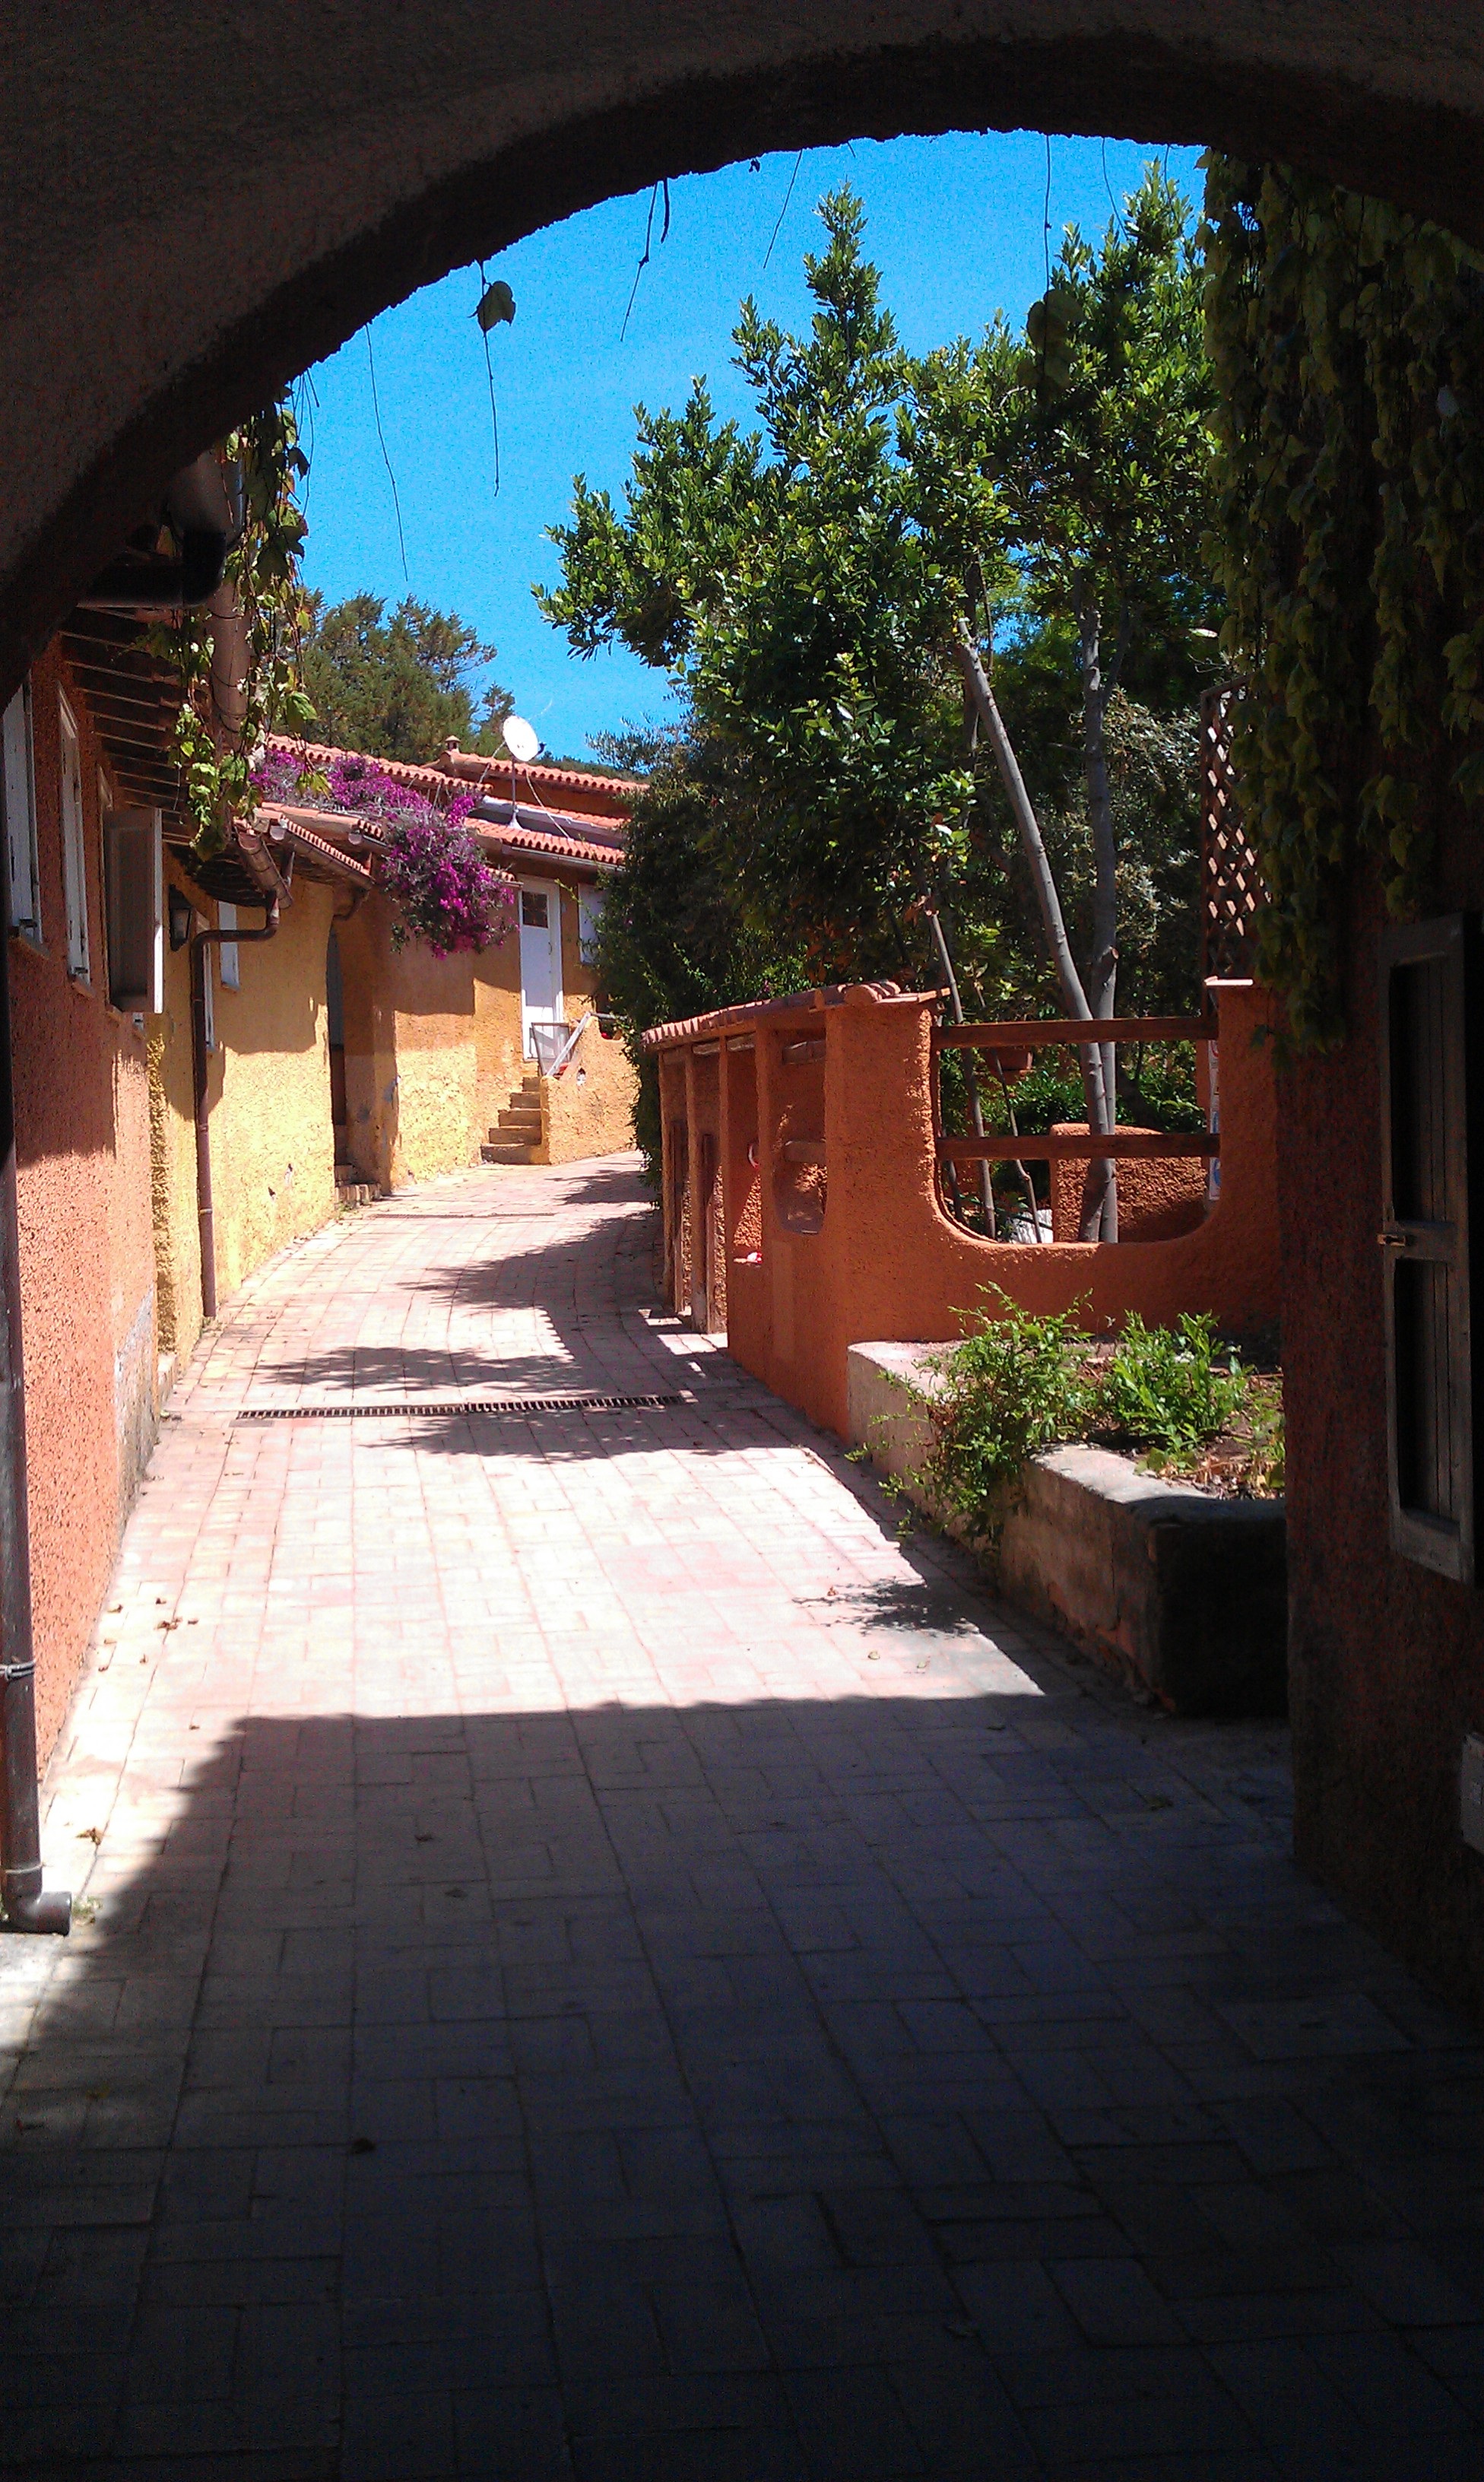
architecture, road, street, mansion, house, town, alley, home, stone, summer, vacation, village, backyard, tuscany, property, tourism, courtyard, culture, arc, estate, hacienda, island lily, argentario, gashes